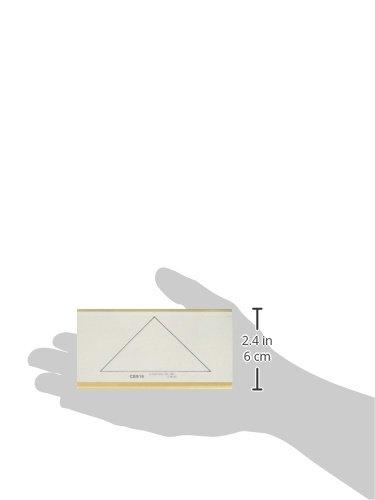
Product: Center Enterprise CE916"Tangram Parts" Stamp (Pack of 5)
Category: Toys & Games | Arts & Crafts
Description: High quality stamp impressions.
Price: $6.43
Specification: ProductDimensions:1x1x1inches|ItemWeight:0.96ounces|ShippingWeight:0.96ounces(Viewshippingratesandpolicies)|ASIN:B000F9ZG14|Itemmodelnumber:CE916